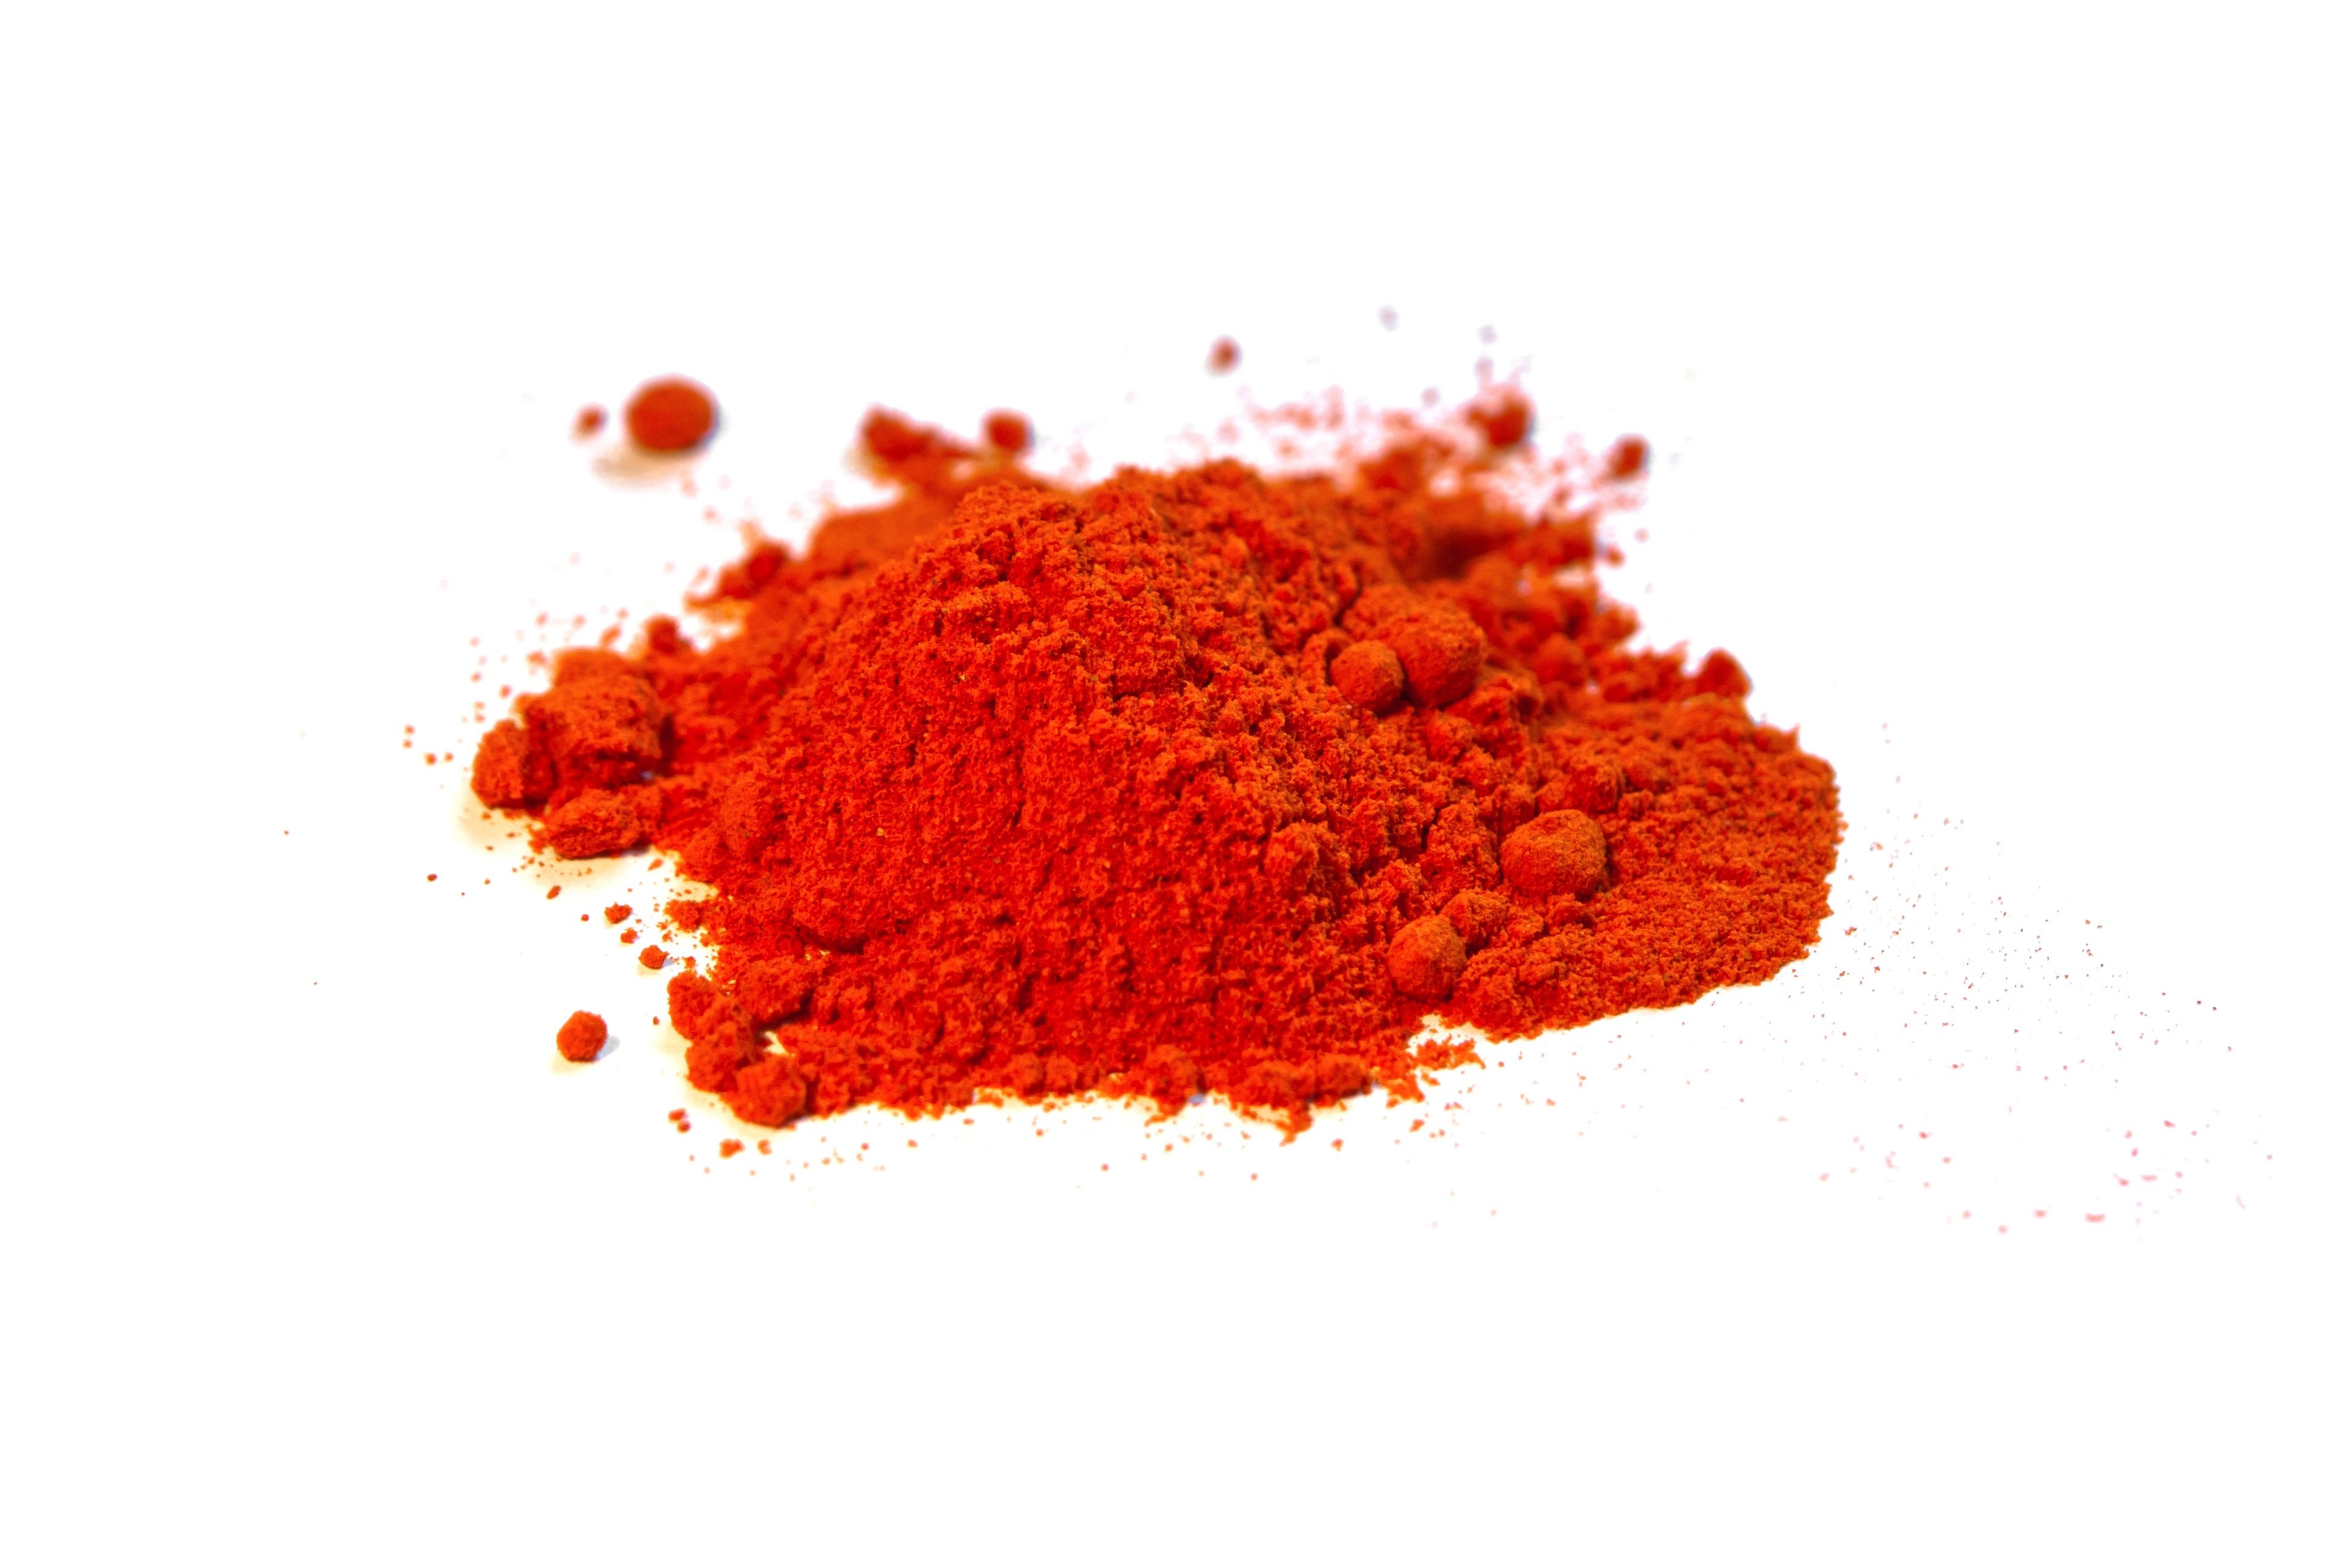
plant, grain, flower, dry, clear, food, spice, chili, red, herb, produce, macro, kitchen, powder, one, single, paprika, flavor, isolated background, spice mix, transparent background, cayenne pepper